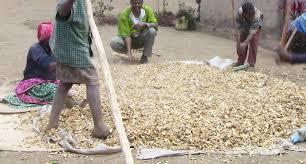
Hapa kuna maharagwe ambayo yameanikwa juu ya magunia . Kuna wafanyikazi watano ambao wanachuna maharagwe haya . Maharagwe yanapovunwa kutoka shambani huanikwa kwanza yakauke ili ngozi yao kukauka alafu hupigwa ili kuondoa maharagwe kwenye ngozi.